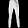
Label: Trouser